Pi (instrument)

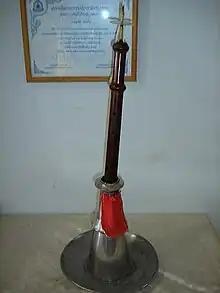
Pi mon

Pi is the generic term for any of a variety of quadruple reed oboes used in the traditional music of Thailand, "piphat". It is very similar in construction and playing technique to Burmese Hne and Cambodian "sralai".